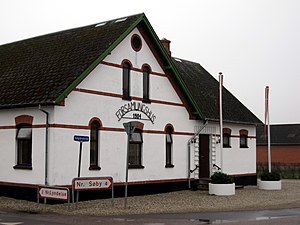
Dømmestrup
Dømmestrup forsamlingshus placeret midt i byen
Dømmestrup forsamlingshus. Nr. Lyndelse Sogn, Fyn. Bygget 1904.
Dømmestrup er en lille landsby på det centrale Fyn, beliggende i Faaborg-Midtfyn Kommune under Region Syddanmark. Landsbyens gårde har hørt under Søbysøgård Gods og enkelte under Bramstrup Gods og er stadig domineret af de gamle gårde langs vejen. I dag er kun et mindre antal gårde stadig aktive landbrug.